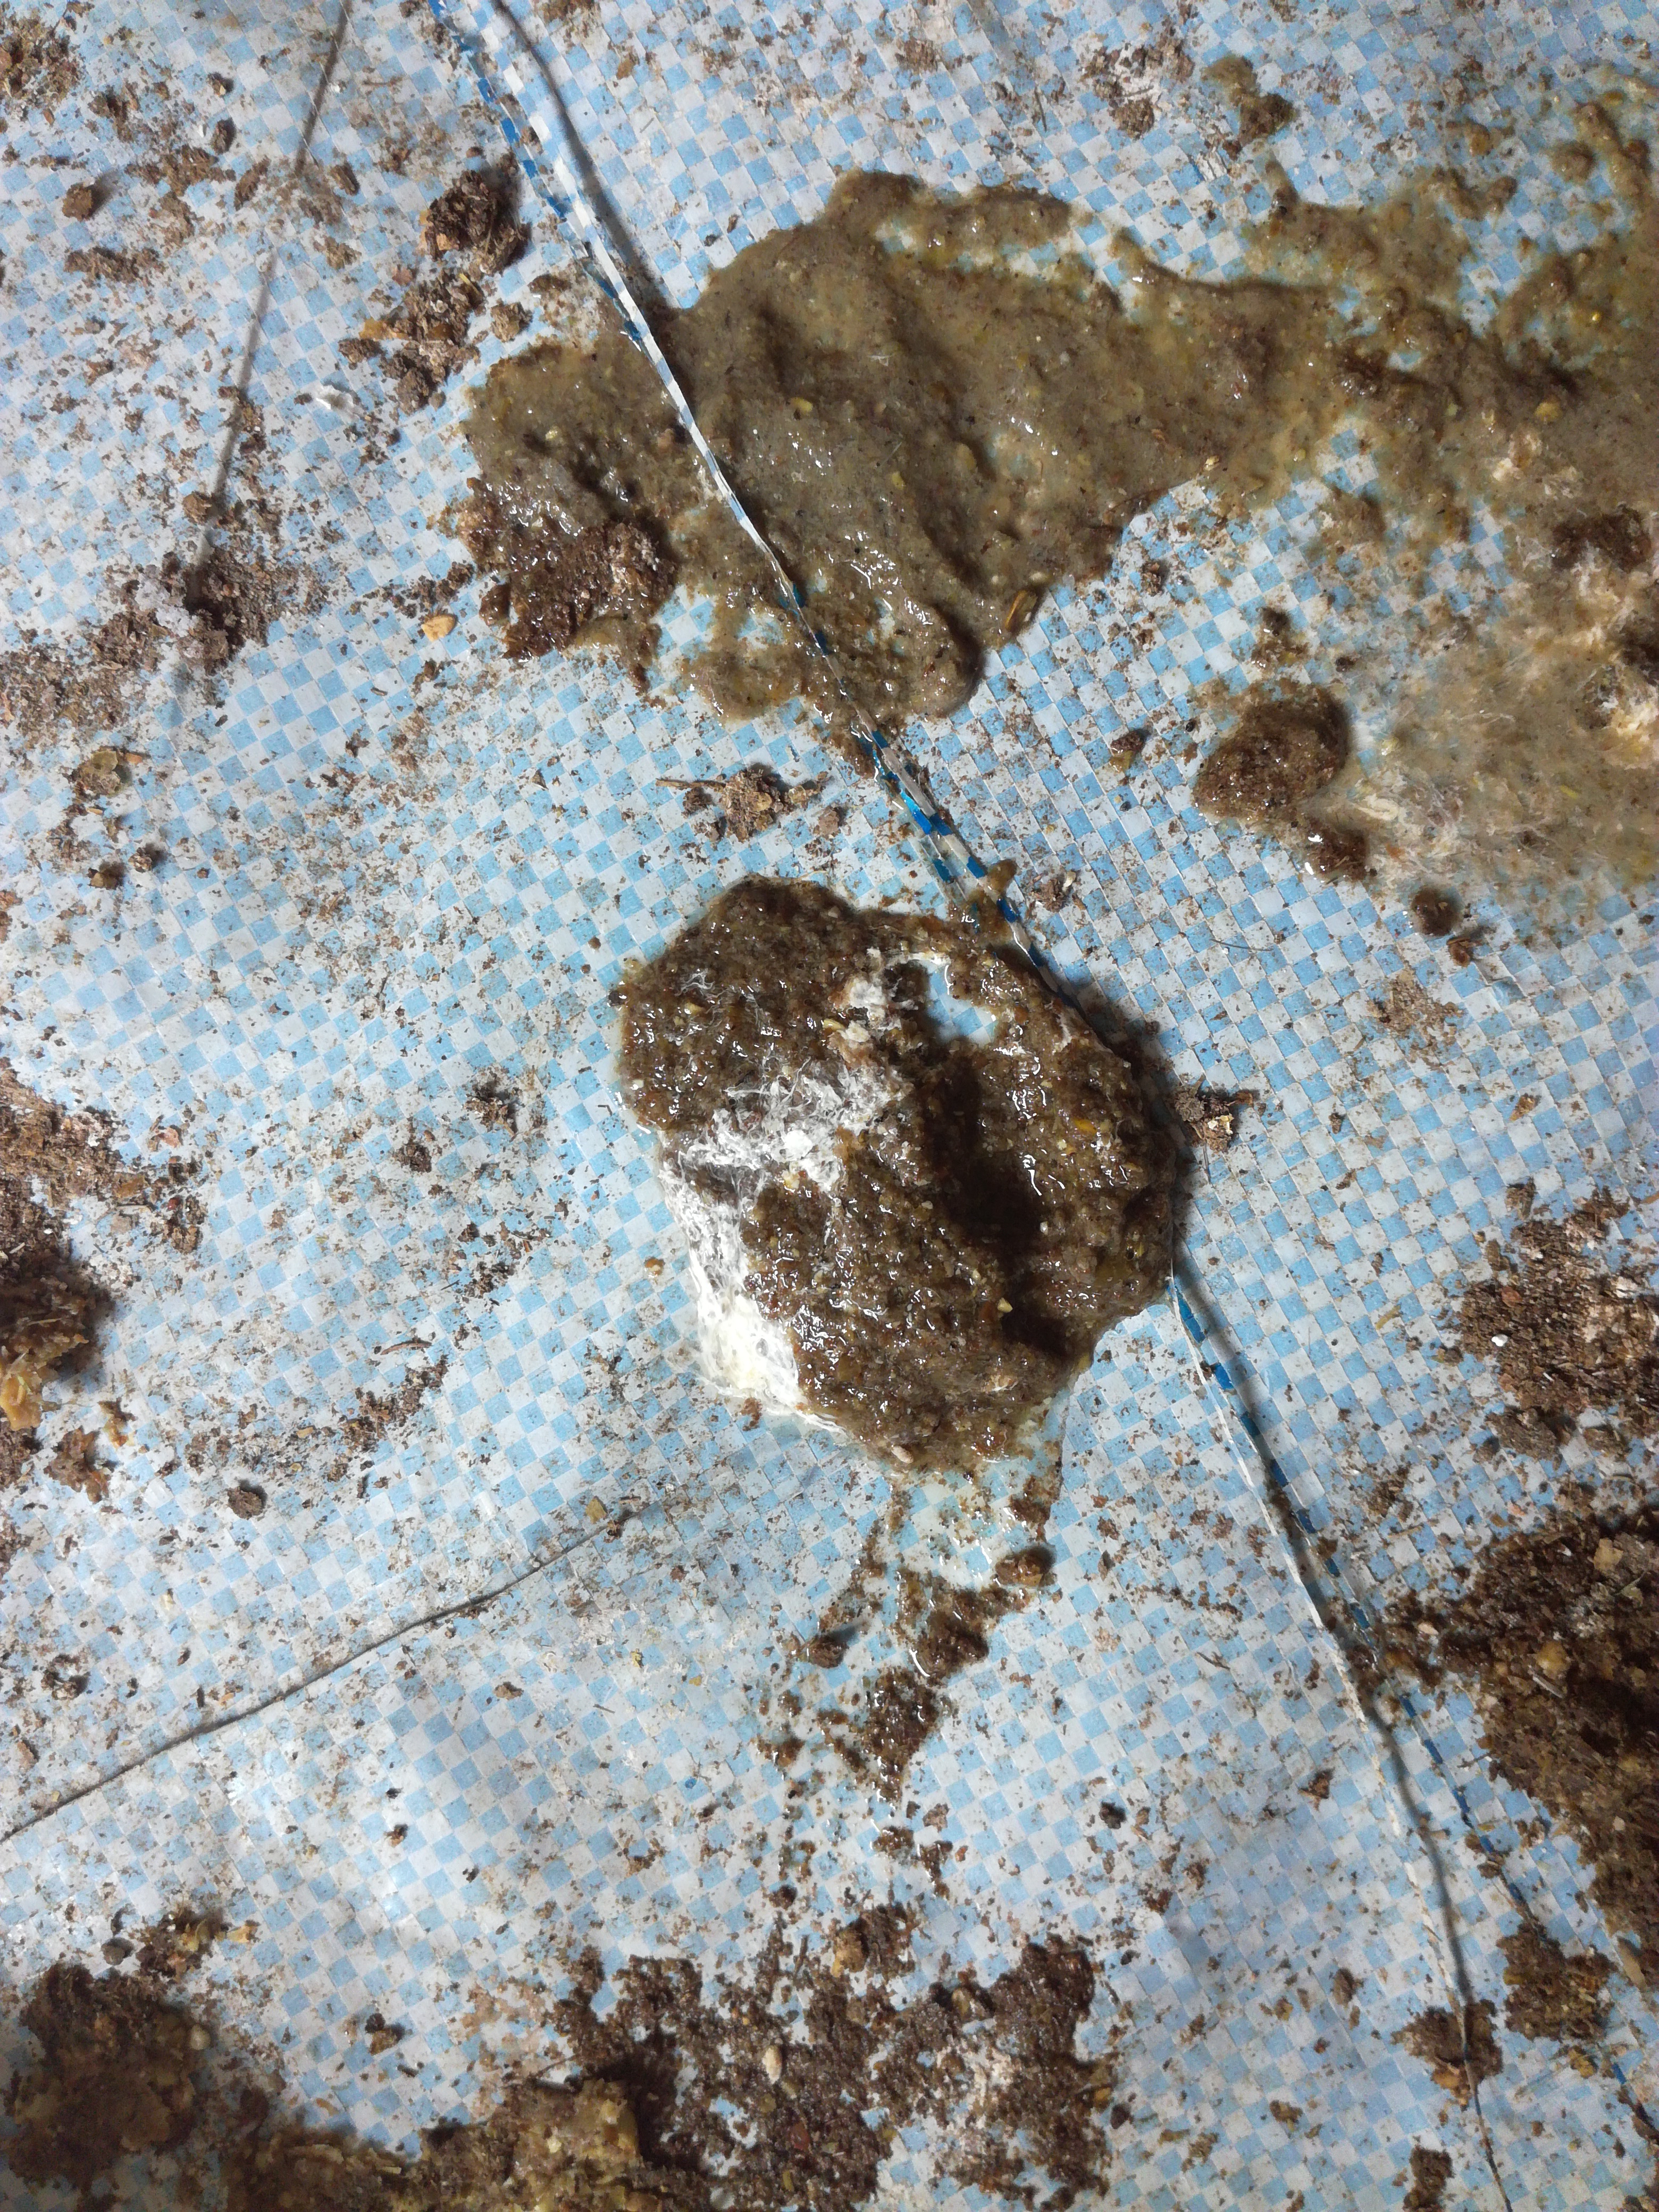
PCR-confirmed diagnosis: Salmonella